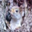
Label: squirrel